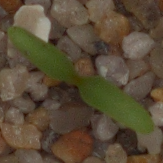
Label: sugar_beet